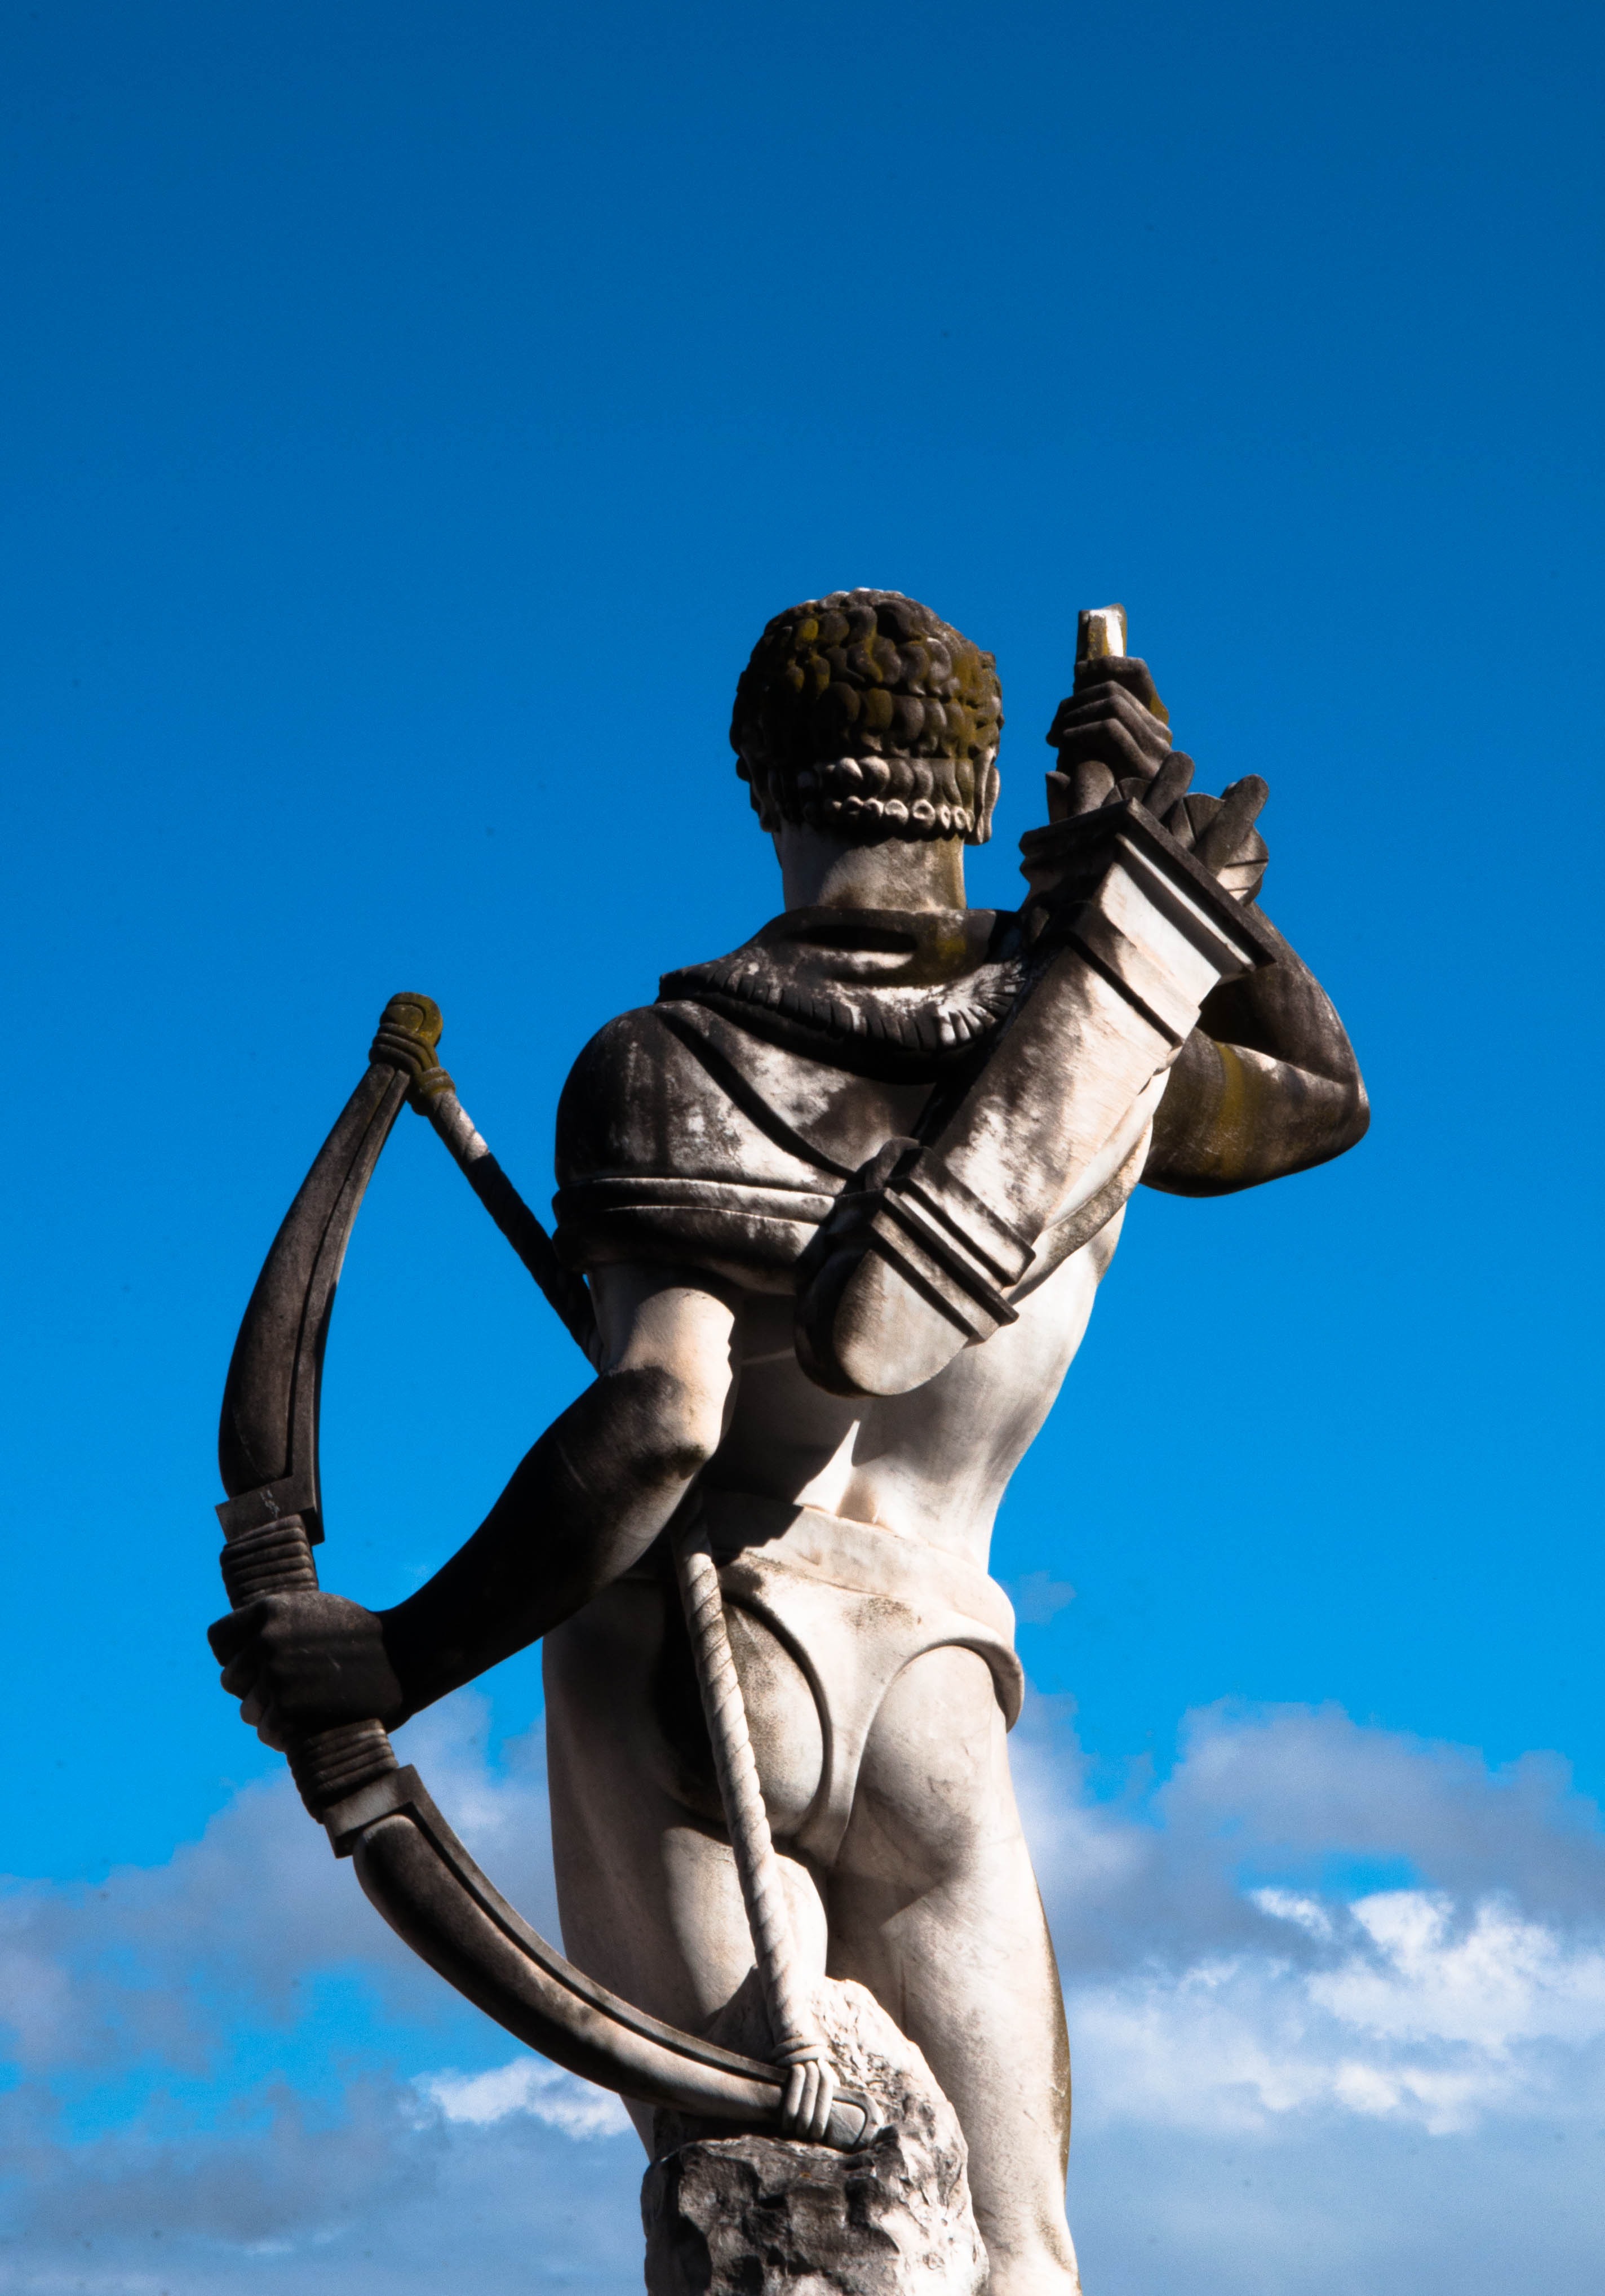
sport, monument, statue, sculpture, art, rome, archer, mythology, stone sculpture, stage of the marbles